Hydrological model

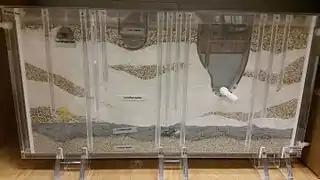
A two-dimensional scale model of an aquifer.

Groundwater flow can be visualized using a scale model built of acrylic and filled with sand, silt, and clay. Water and tracer dye may be pumped through this system to represent the flow of the simulated groundwater. Some physical aquifer models are between two and three dimensions, with simplified boundary conditions simulated using pumps and barriers.